Nadejda Mountbatten, Marchioness of Milford Haven

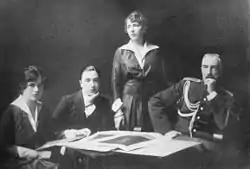
From left to right: Nadja Michailovna, Michael Mikhailovich, Anastasia Michailovna and their father Michael Mikhailovich of Russia

Her paternal grandparents were Grand Duke Michael Nicolaievich of Russia and Princess Cecily of Baden. Michael was the seventh and last child of Nicholas I of Russia and Charlotte of Prussia. Her mother was the daughter of Prince Nikolaus Wilhelm of Nassau and his morganatic wife Natalia Pushkina, Countess of Merenberg, daughter of Aleksander Pushkin, who in turn was a great-grandson of Peter the Great's African protégé, Abram Petrovich Gannibal.